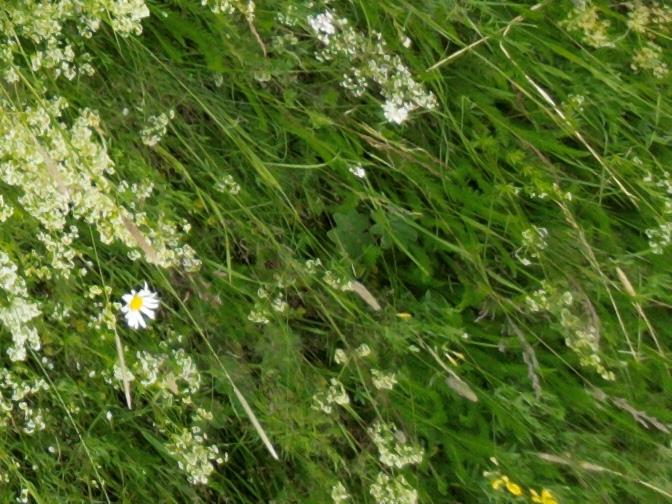
Flowers visible:  daisy flowers, yarrow flowers,  daisy flowers, yarrow flowers